21st century

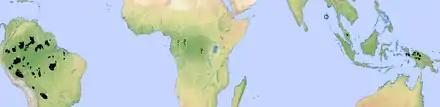
A map of uncontacted tribes, around the start of the 21st century

In 2001, Dennis Tito became the first space tourist, beginning the era of commercial spaceflight. Meanwhile China and India have made substantial strides in their space programs. On 3 January 2019, China landed a robotic spacecraft on the far side of the Moon, the first to do so. On 23 August 2023, with the Chandrayaan-3 Mission, India became the first country to touch down near the lunar south pole.